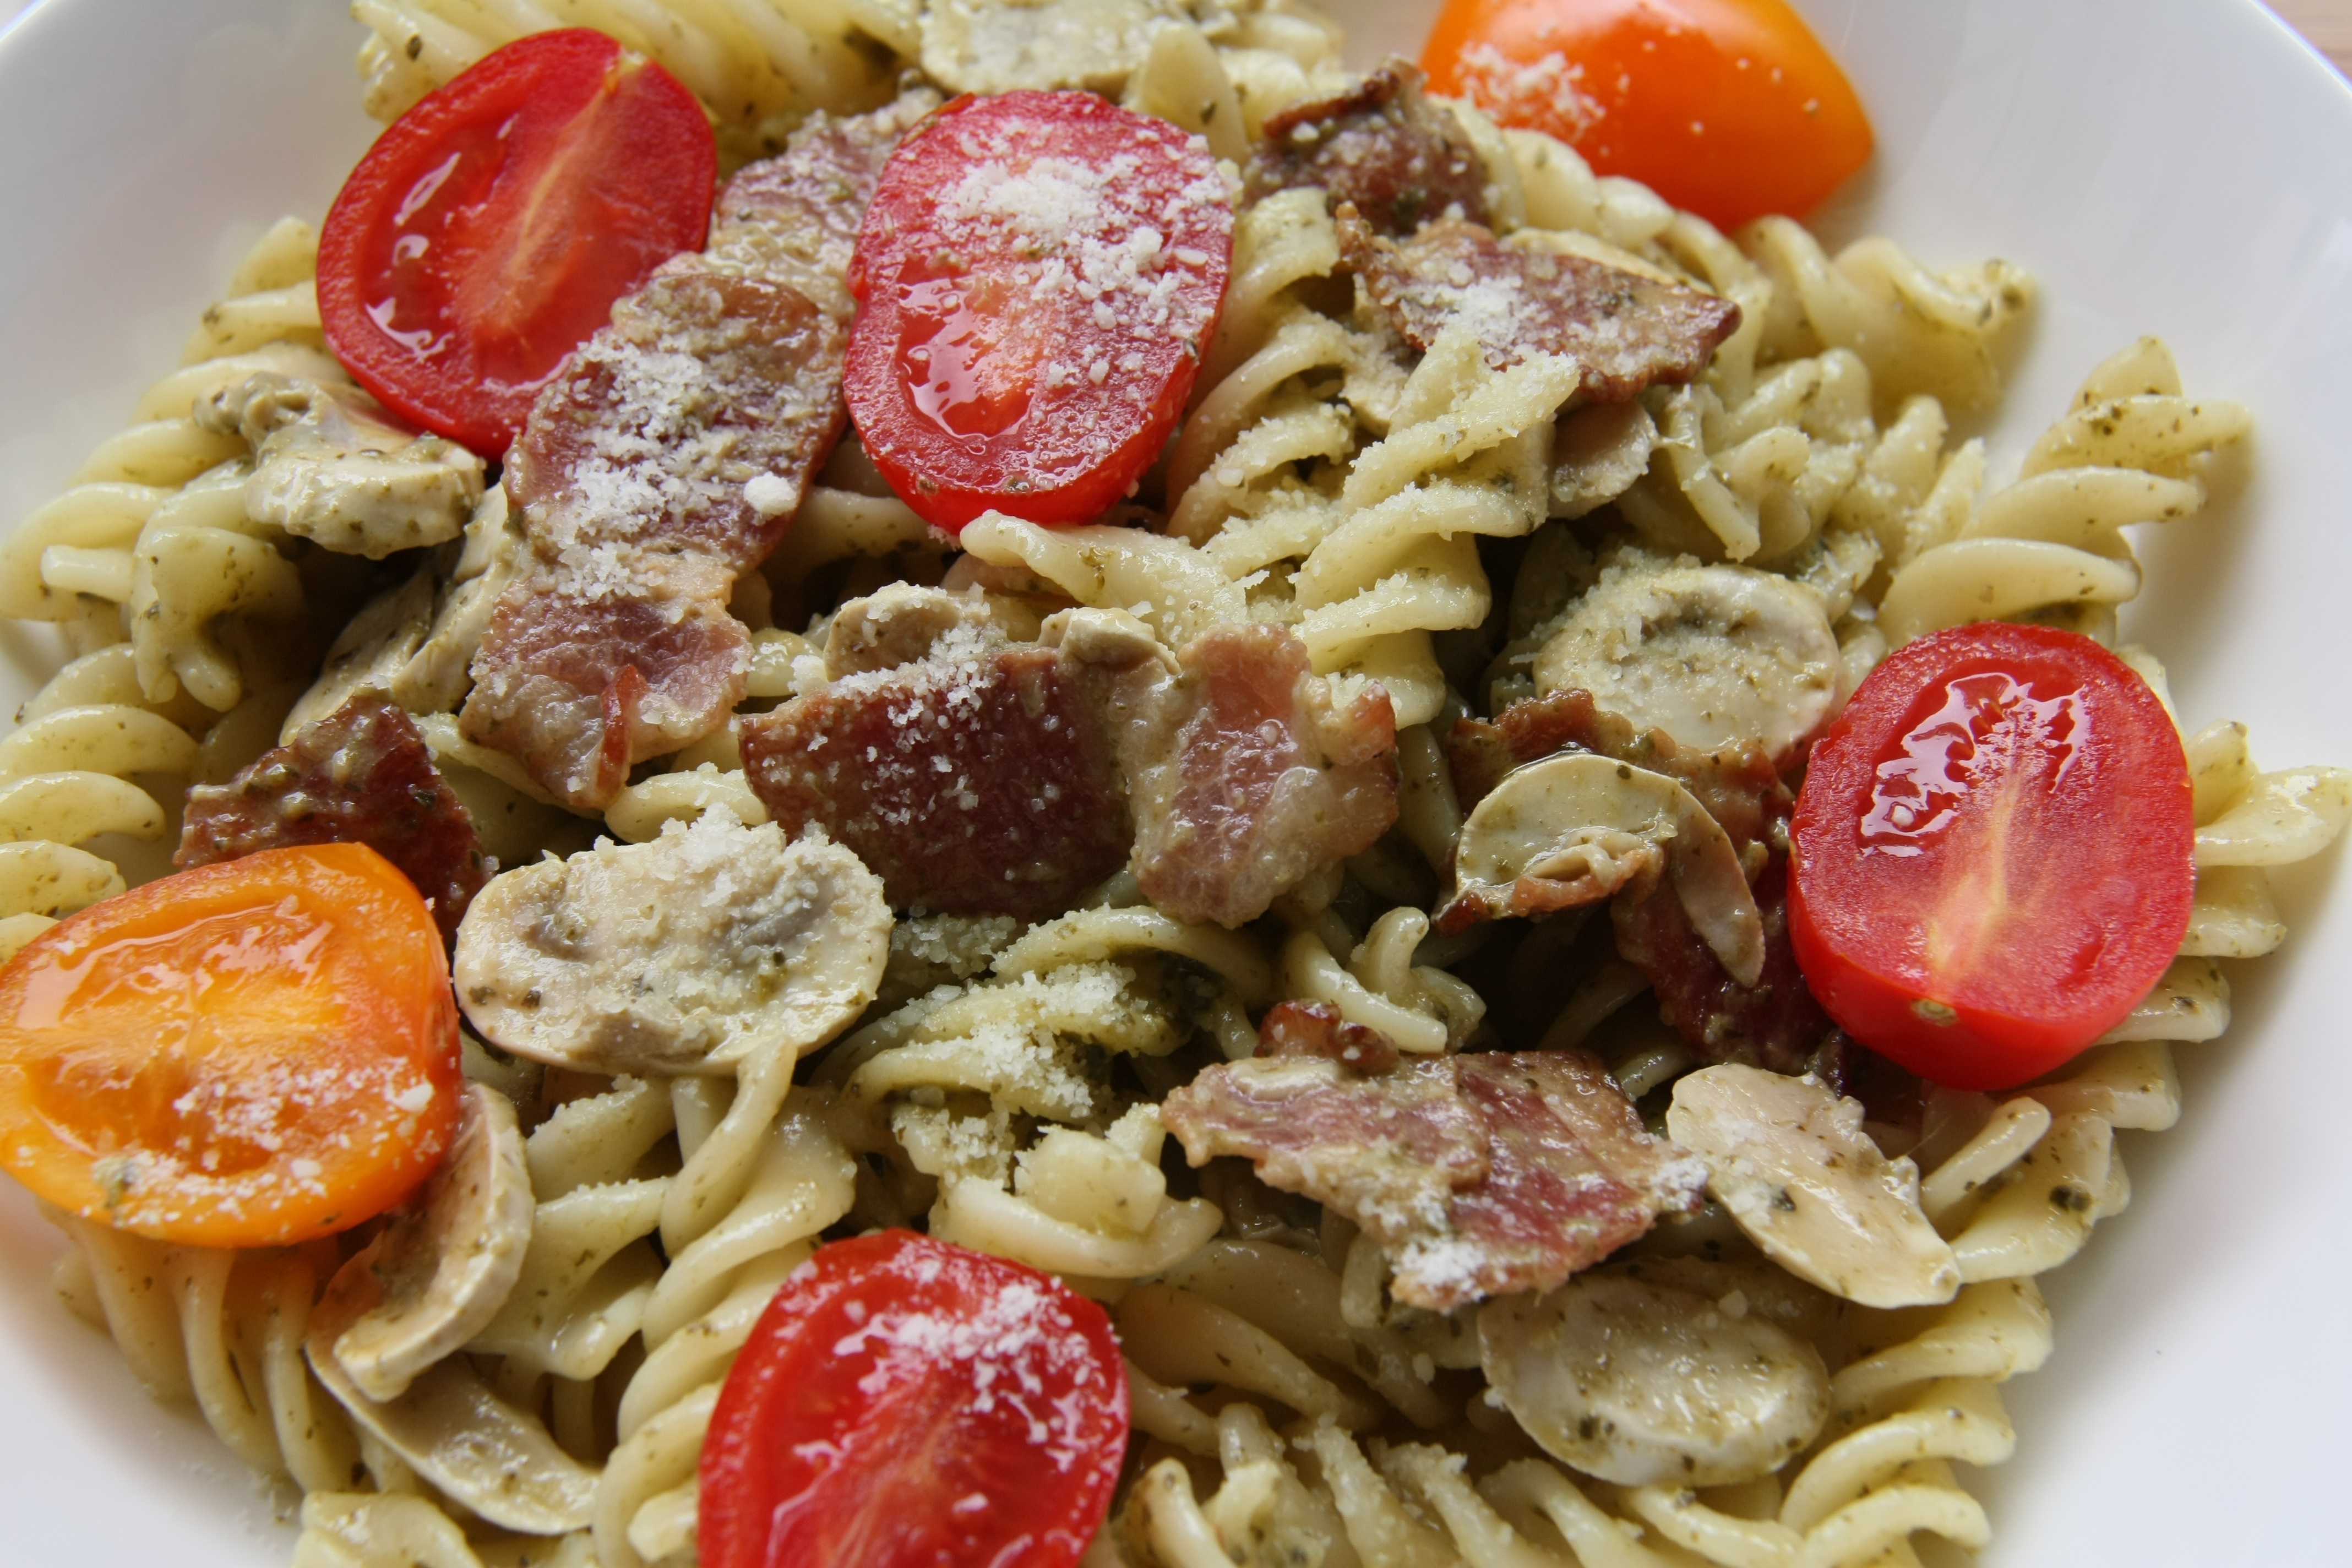
dish, meal, food, produce, meat, cuisine, pasta, fusilli, tomato, sausage, penne, western, spaghetti, vegetarian food, pasta salad, small fresh, cherry tomatoes, italian food, carbonara, fettuccine, european food, salt cured meat, italian sausage